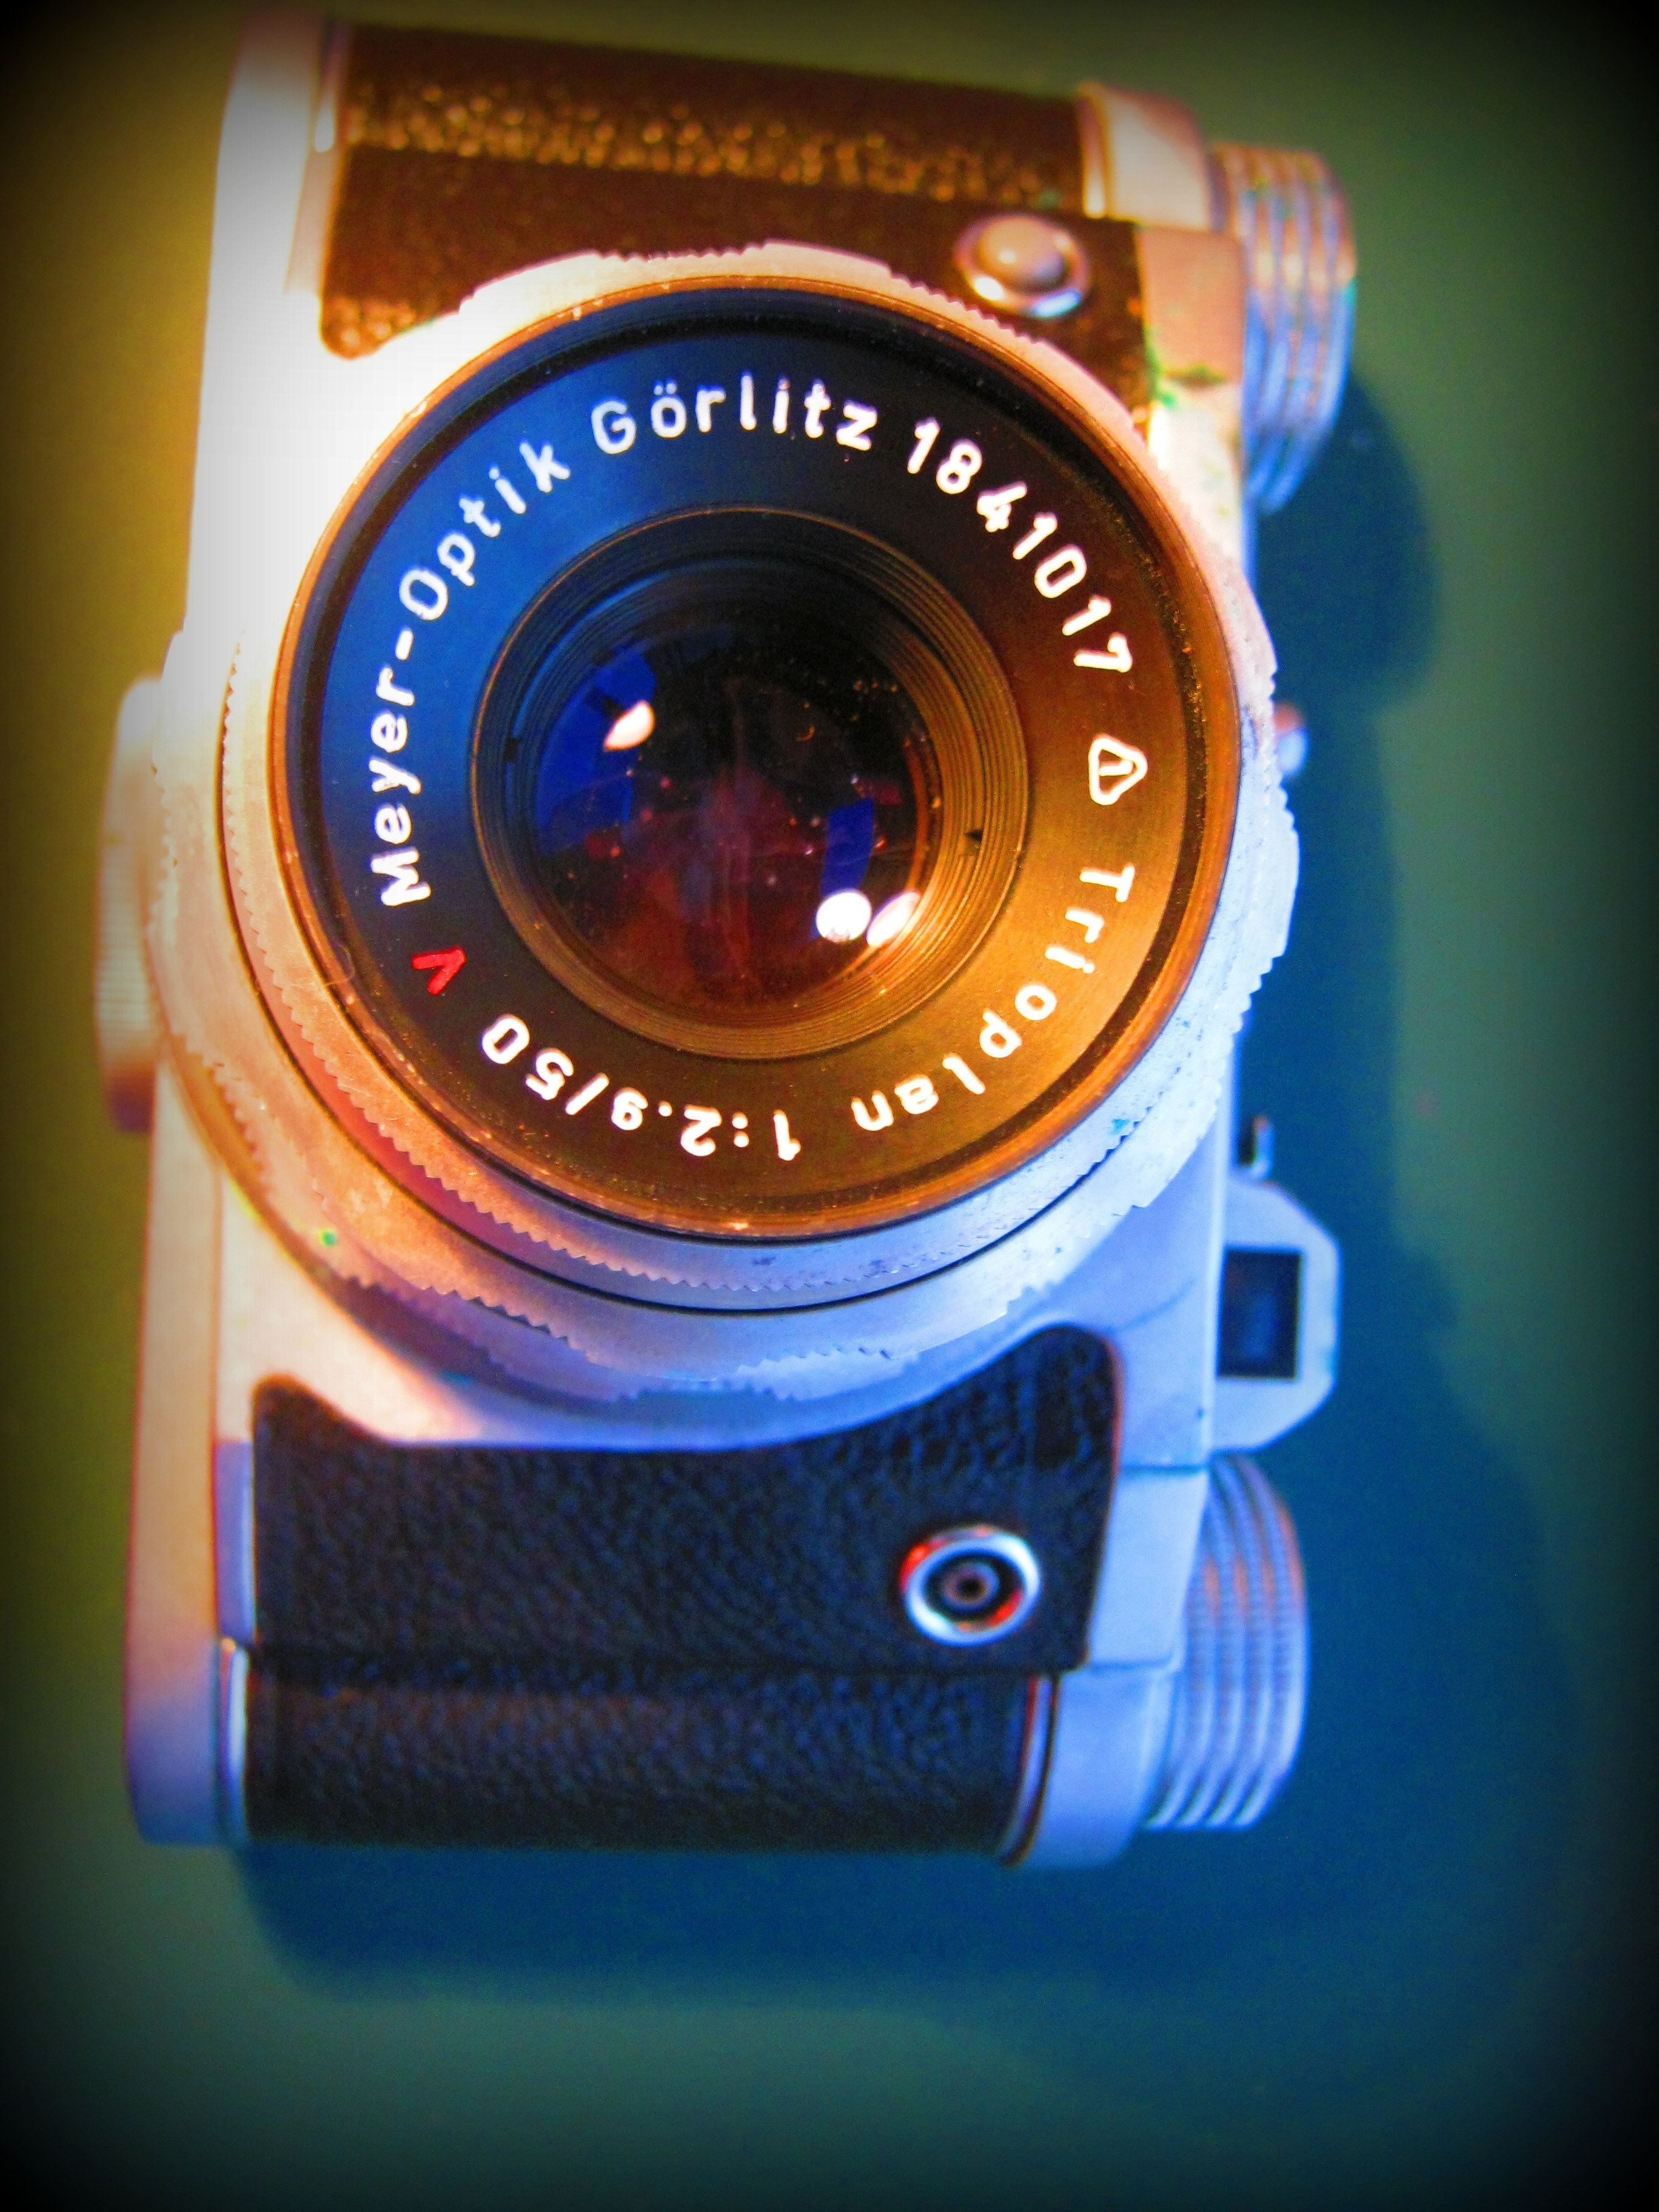
camera, lens, color, blue, circle, digital camera, camera lens, cameras, cameras optics